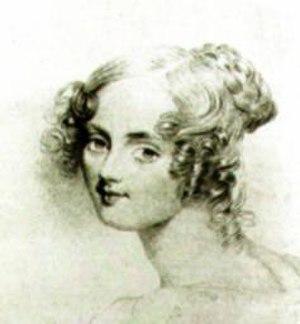
Richard Francis Burton, né le 19 mars 1821 à Torquay et mort le 20 octobre 1890 à Trieste, est un érudit et polymathe britannique. Il est tour à tour officier militaire, escrimeur, explorateur, écrivain et poète, traducteur, linguiste, orientaliste, maître soufi, ethnologue, diplomate et expérimentateur passionné de la plupart des perversions humaines.
Jane Digby, née le 3 avril 1807 à Forston House près de Minterne Magna dans le Dorset et morte le 11 août 1881 à Damas, est une aristocrate et aventurière anglaise dont la vie fut émaillée de plusieurs scandales.